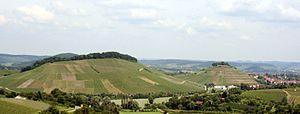
La viticulture en Allemagne est la culture de la vigne dans le pays Allemagne. Elle connaît une longue tradition. Comme dans toute l'Europe, les premiers vignobles y ont été plantés par les Romains, qui ont développé la culture de la vigne le long de la Moselle et du Rhin, puis à l'époque de l'empereur Charlemagne et durant tout le Moyen Âge. Ils se sont développés sur les coteaux escarpés des fleuves, essentiellement de la partie occidentale du pays, sur les rives orientées au sud et protégées des vents.